Anibal Barrow

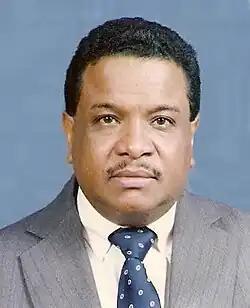

Aníbal Barrow (September 15, 1948 in San Pedro Sula – June 24, 2013) was a Honduran journalist and news anchor who had a television show on Globo TV from 05:30–07:30 from Monday to Friday. He was also a trained agronomist who at the time of his death was a professor of mathematics at the Universidad Nacional Autónoma de Honduras.